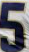
Number: 5